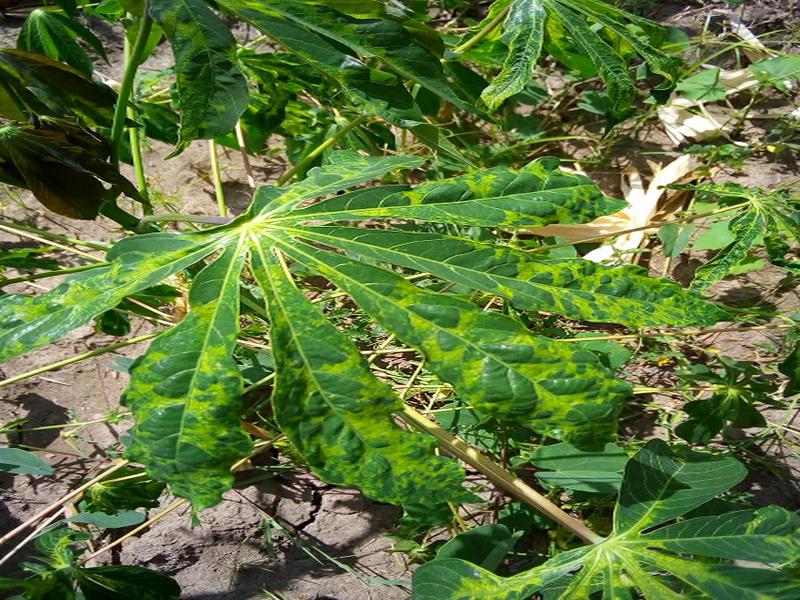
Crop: cassava
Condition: mosaic_disease